Near Eastern bioarchaeology

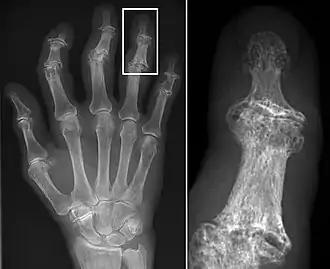
Erosive lesions and marginal lipping associated with hand OA.

Osteoarthritis (OA) is a degenerative joint disease that affects the junctions of articulating elements, or synovial joints (e.g. knee, shoulder) and is characterized by the damage of cartilage. OA is the most commonly documented pathology found in archaeological human remains and has been used extensively as an activity marker that reflects stress-related activity patterns or occupation. Factors such as age, sex, body size and others also affect its expression.